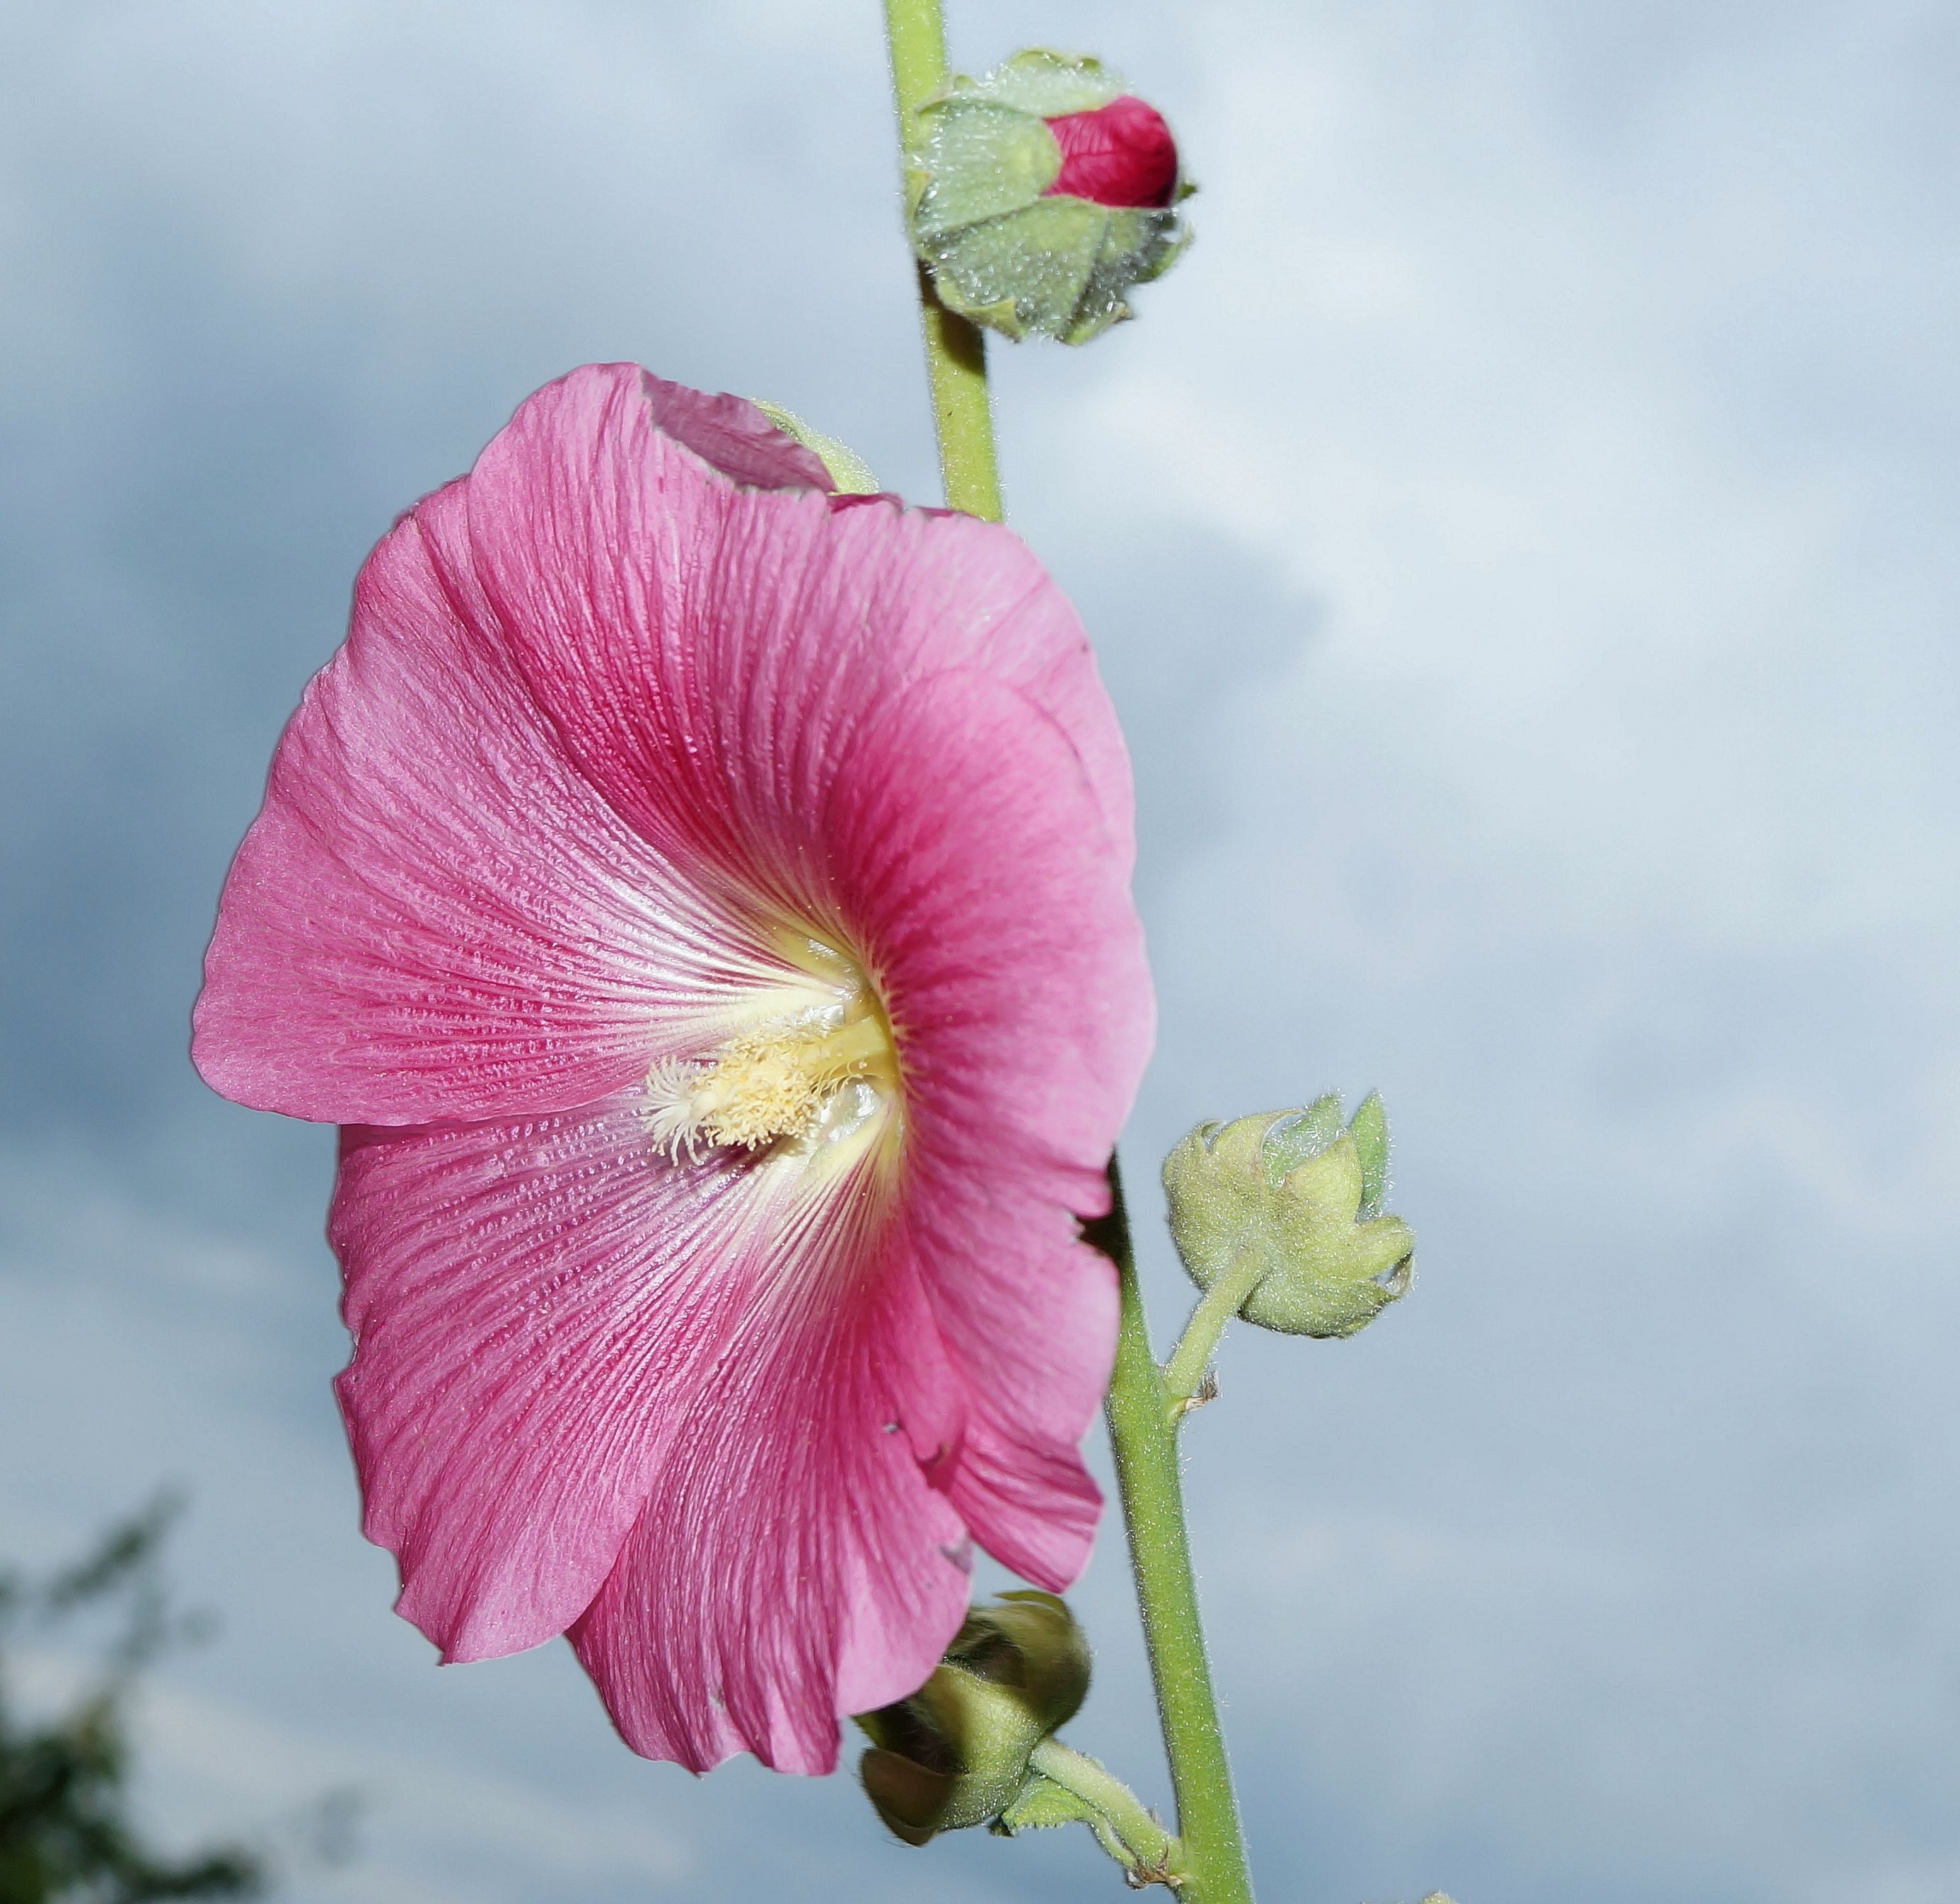
blossom, plant, flower, petal, bloom, color, macro, botany, pink, flora, bright, hibiscus, malvales, hollyhocks, macro photography, ornamental plant, garden plant, flowering plant, stock rose, stock rose garden, plant stem, land plant